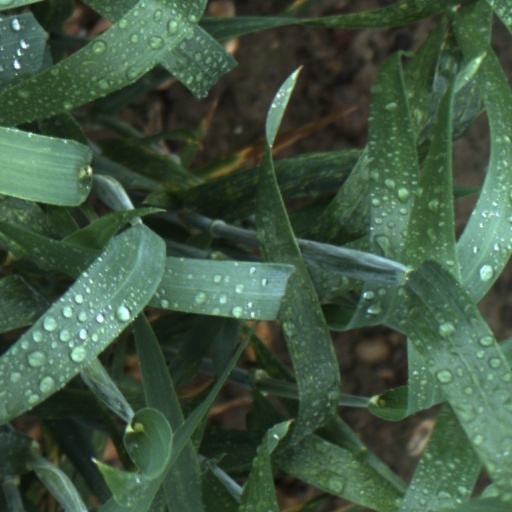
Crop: wheat